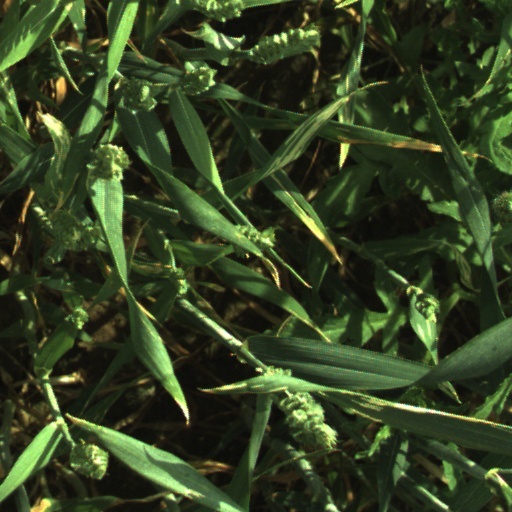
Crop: wheat